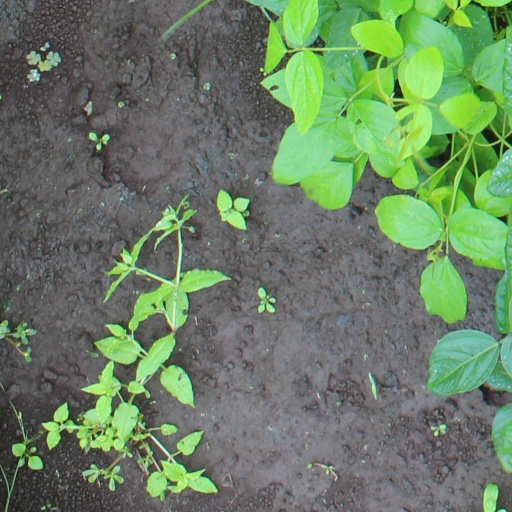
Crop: soybean